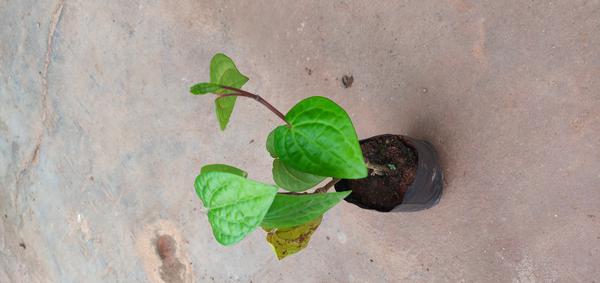
Plant: Betel